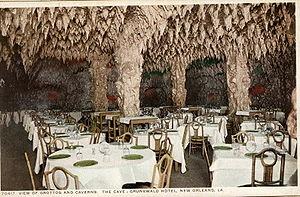
Une discothèque — appelée aussi boîte de nuit, nightclub —, est un établissement de loisirs musical et dansant privé, généralement nocturne et réservé aux personnes majeures.